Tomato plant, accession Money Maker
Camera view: horizontal (90 deg, fisheye); turntable rotation: 270 degrees
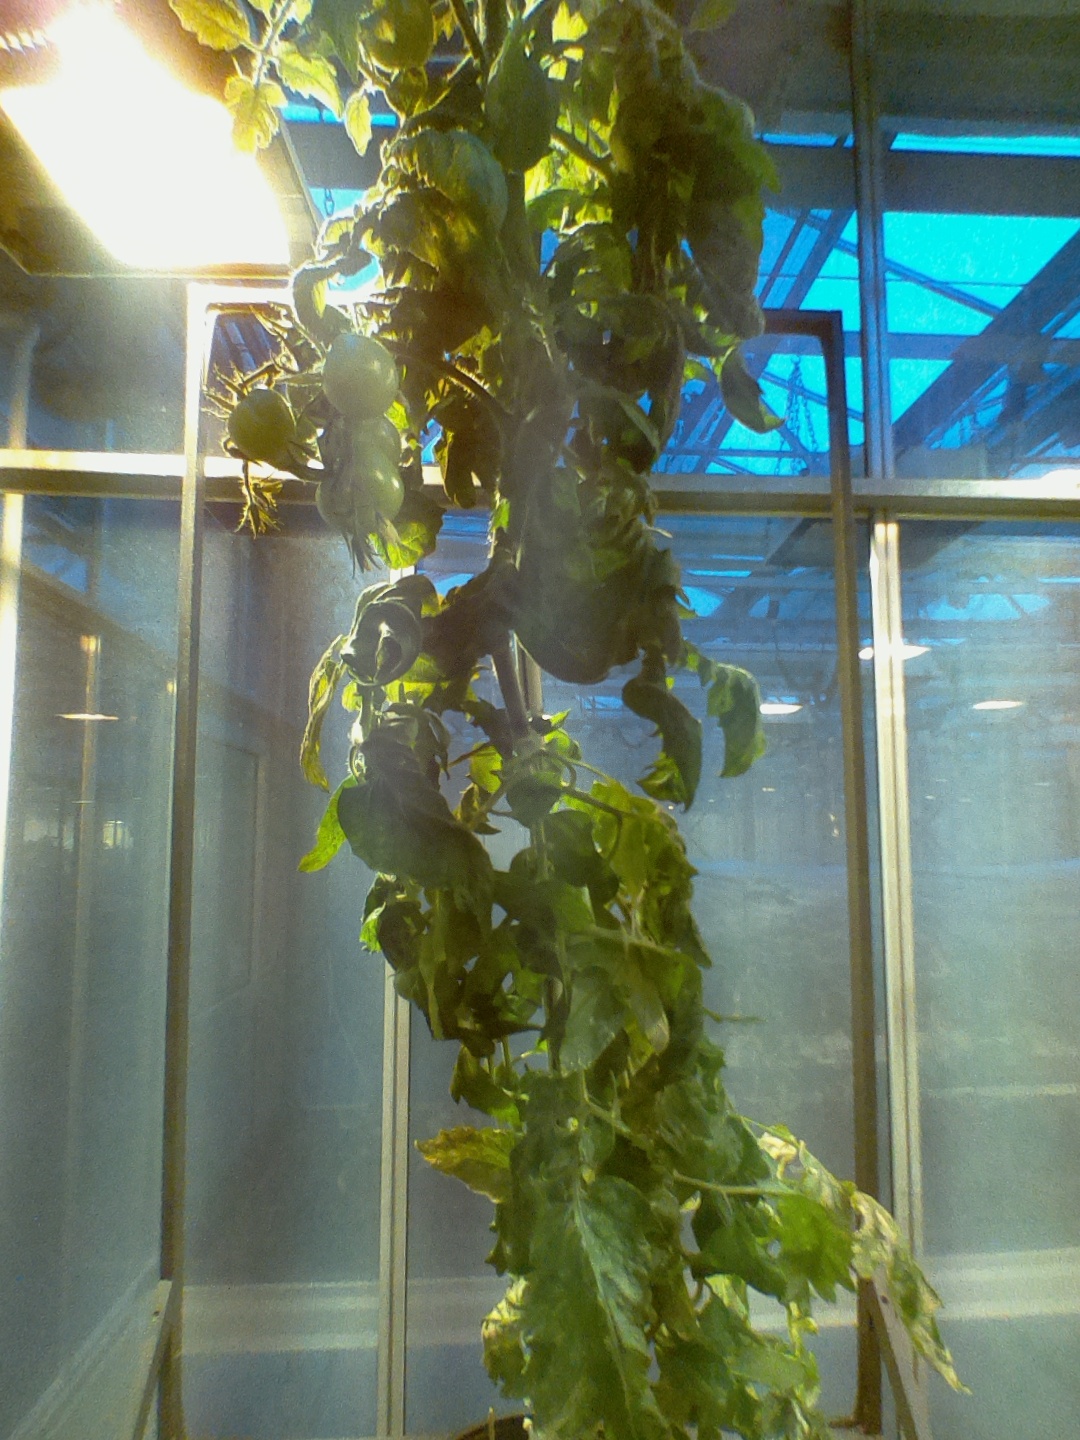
BBCH growth stage 78: 80% -90% of final fruit size